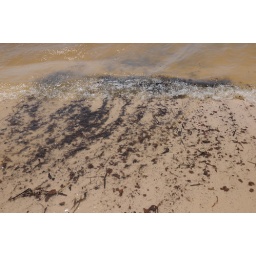
oil in water, black is oiled debris, brown is pure oil_6662 web